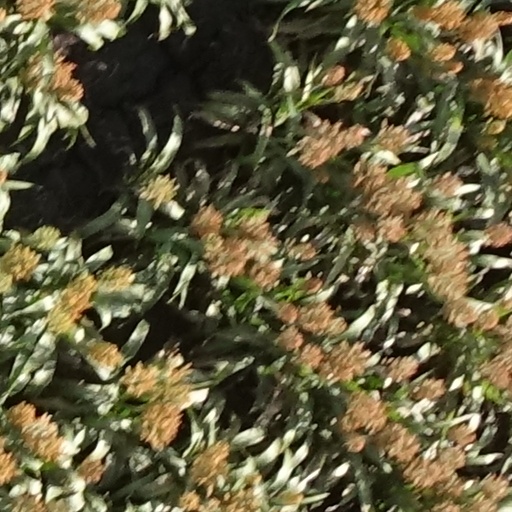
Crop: sorghum